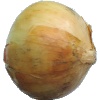
Label: Onion White 1